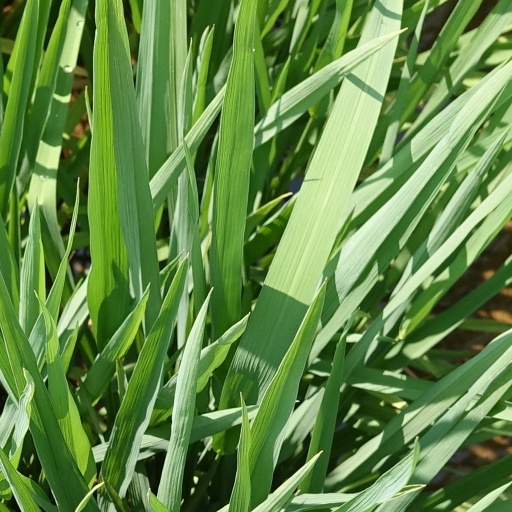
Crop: rice